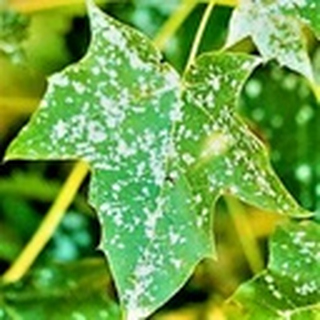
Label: cotton_powdery_mildew